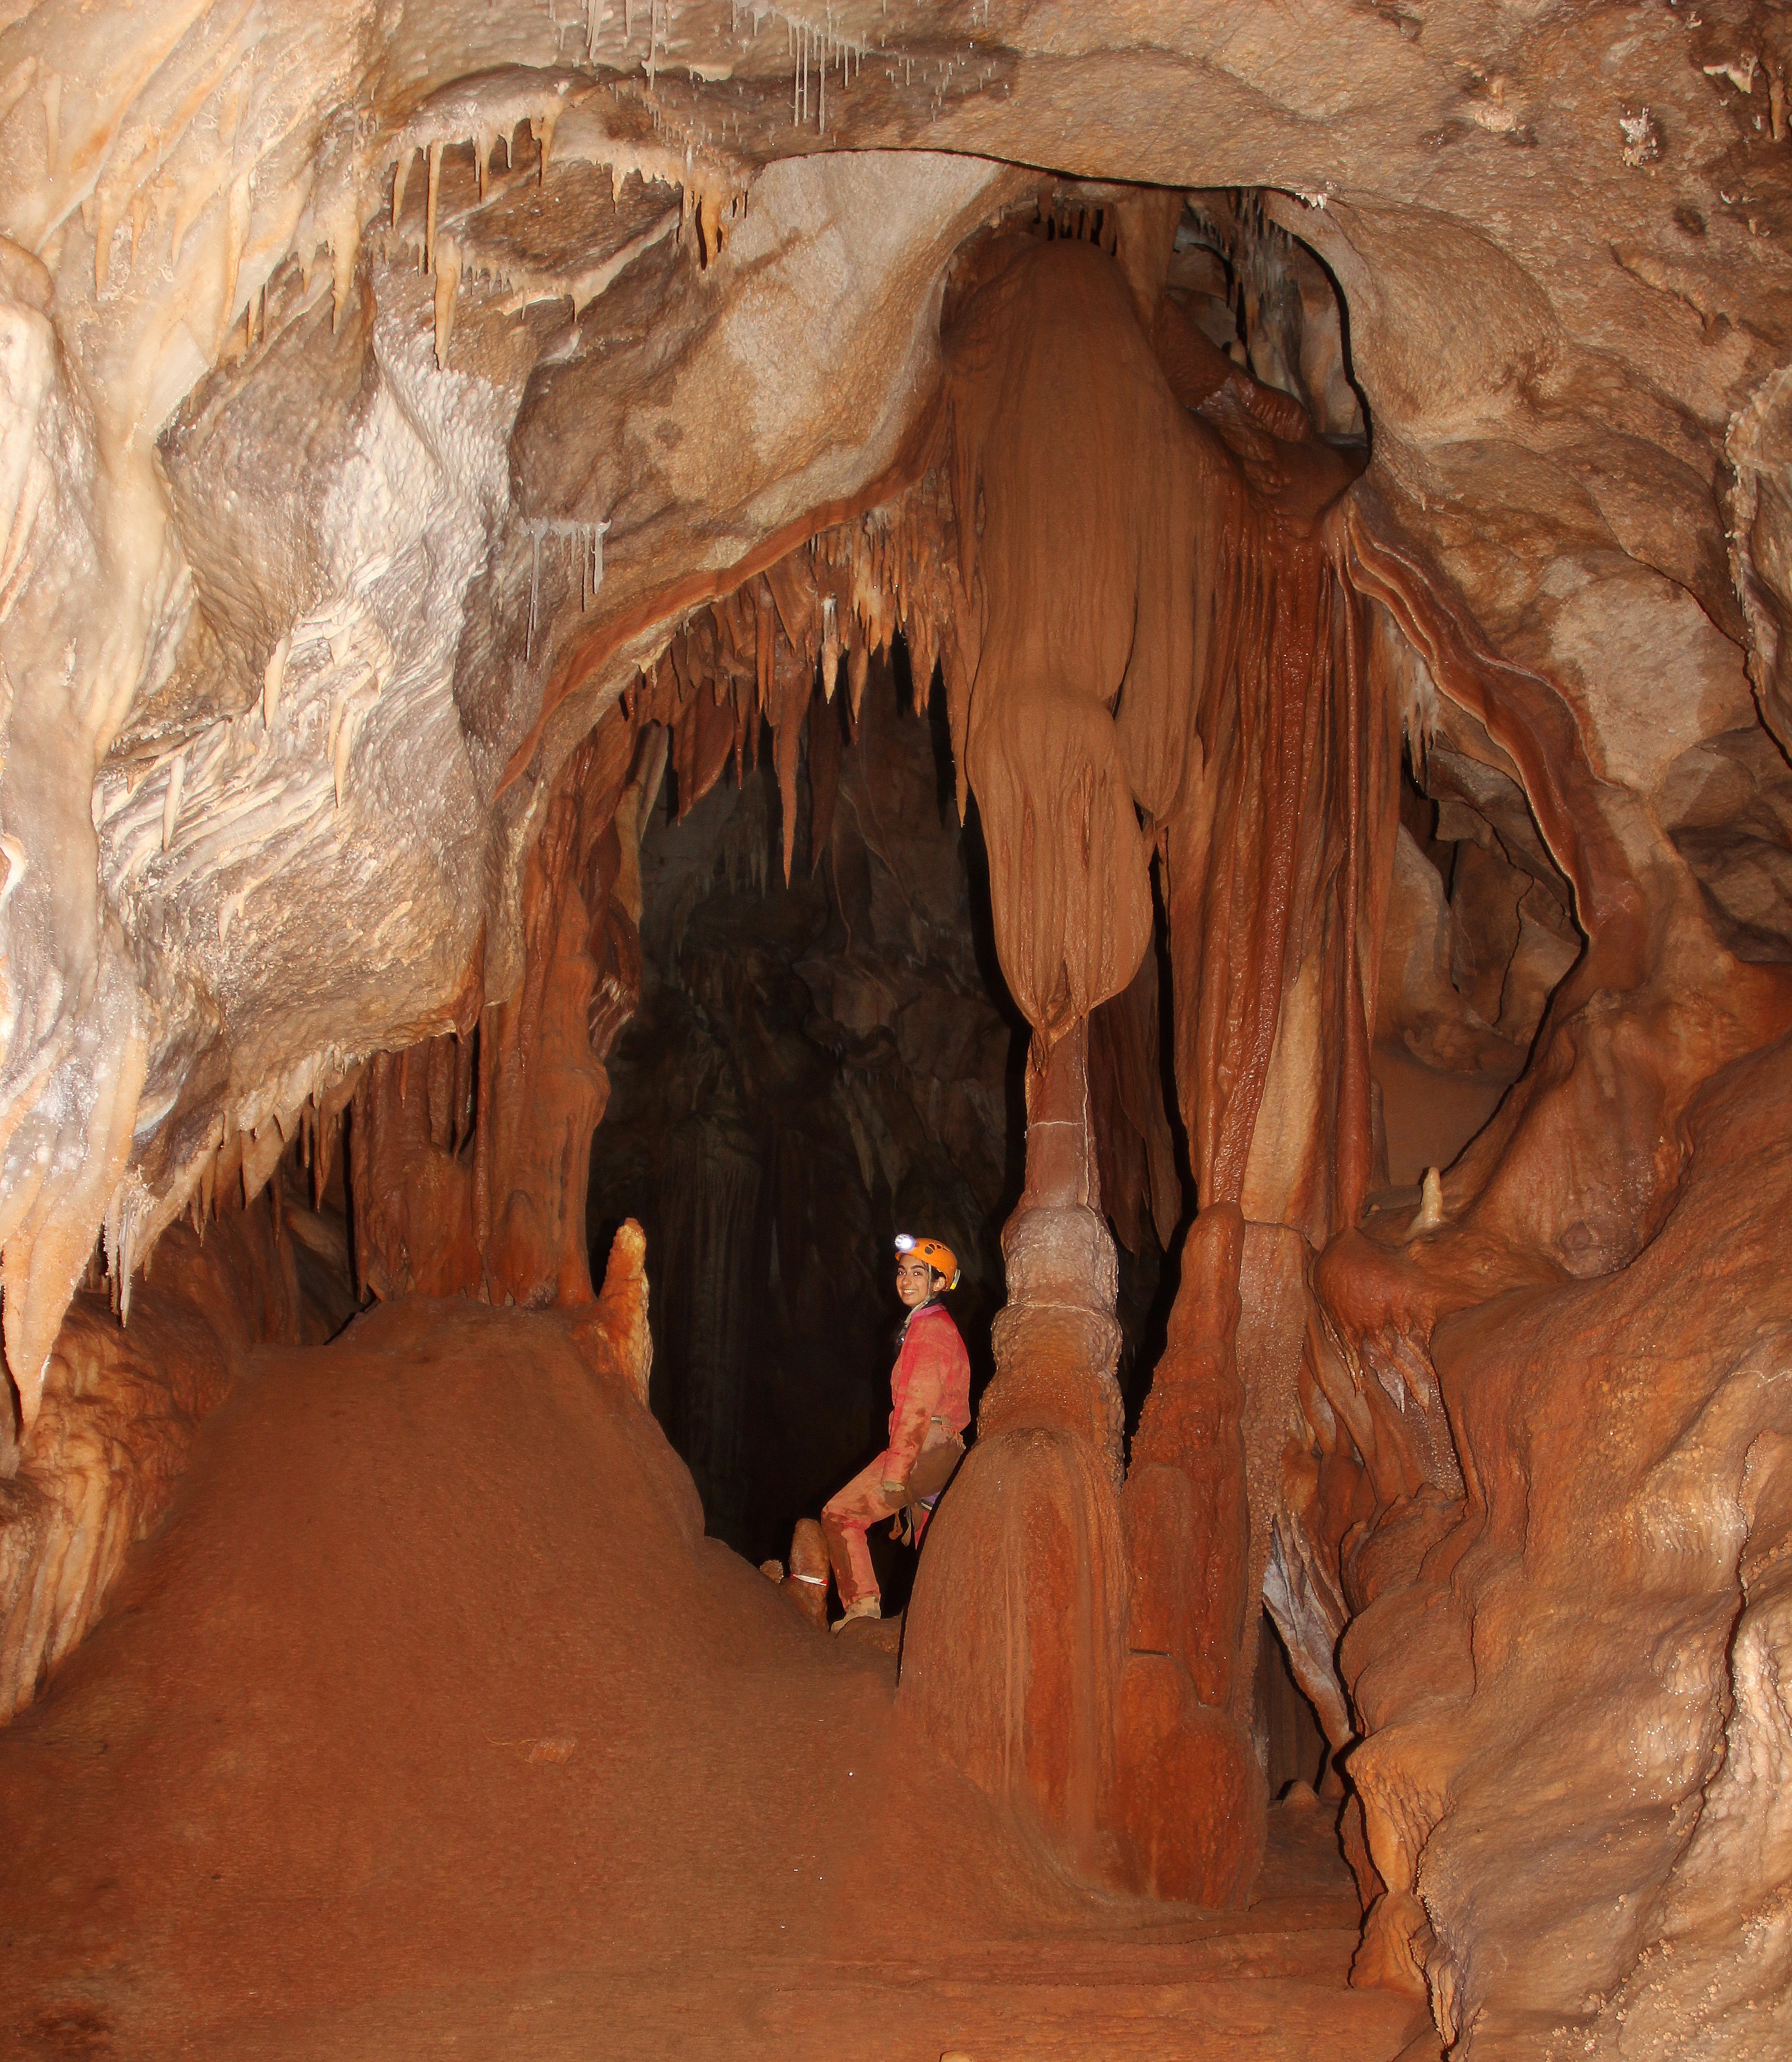
sport, formation, arch, cave, climbing, mountains, concretion, wadi, caving, stalagmite, stalactite, landform, potholing, woman caver, geographical feature, pit cave, speleothem